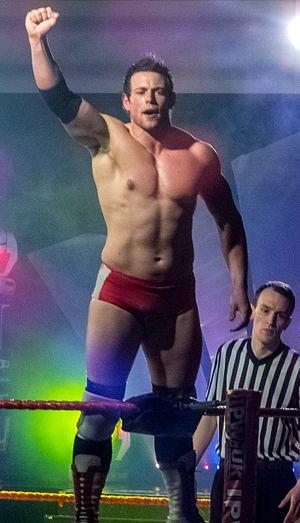
Joel Pettyfer, plus connu sous le nom de Joel Redman, est un catcheur anglais né le 21 février 1987 à Exeter, Devon en Angleterre.